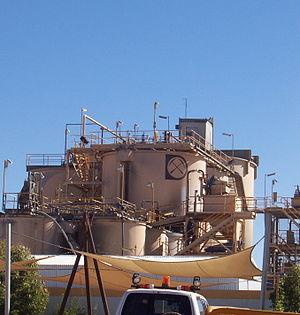
La mine de Challenger est une mine à ciel ouvert et souterraine d'or située en Australie-Méridionale. Elle appartient à Dominion Mining.